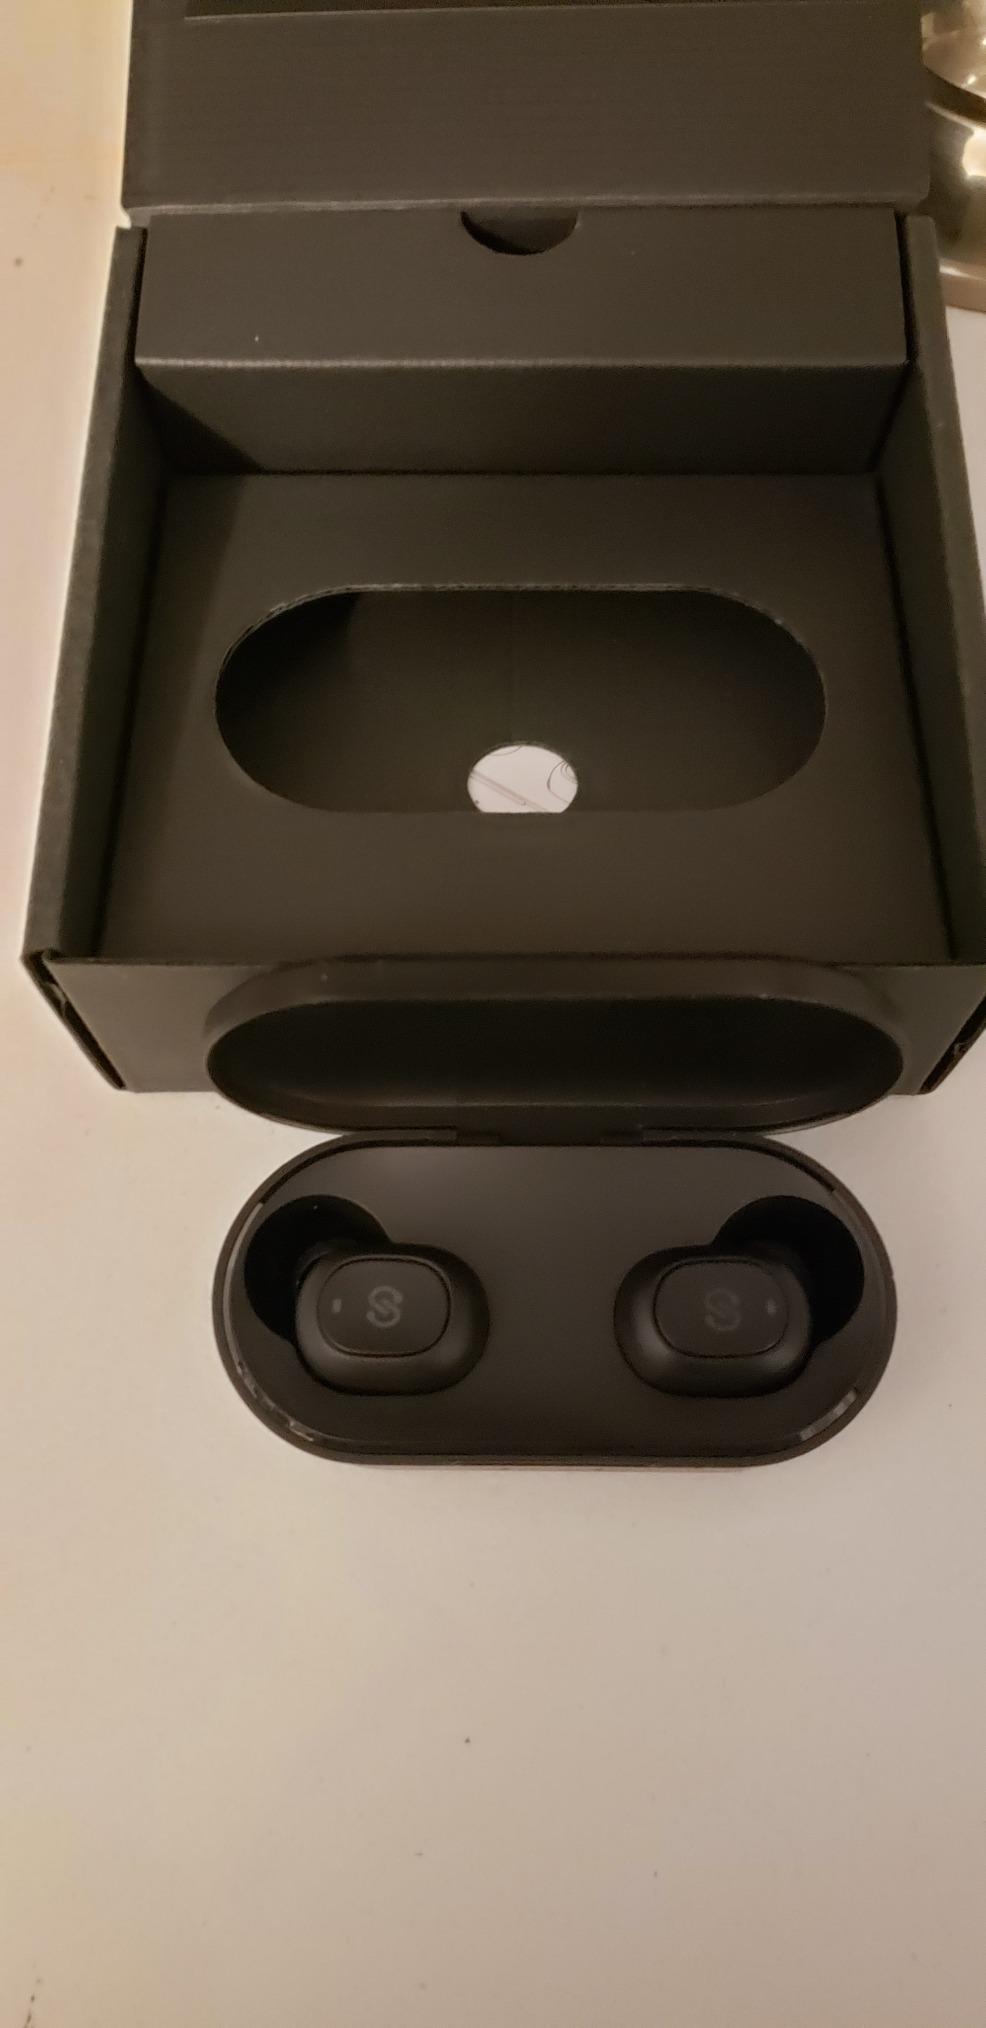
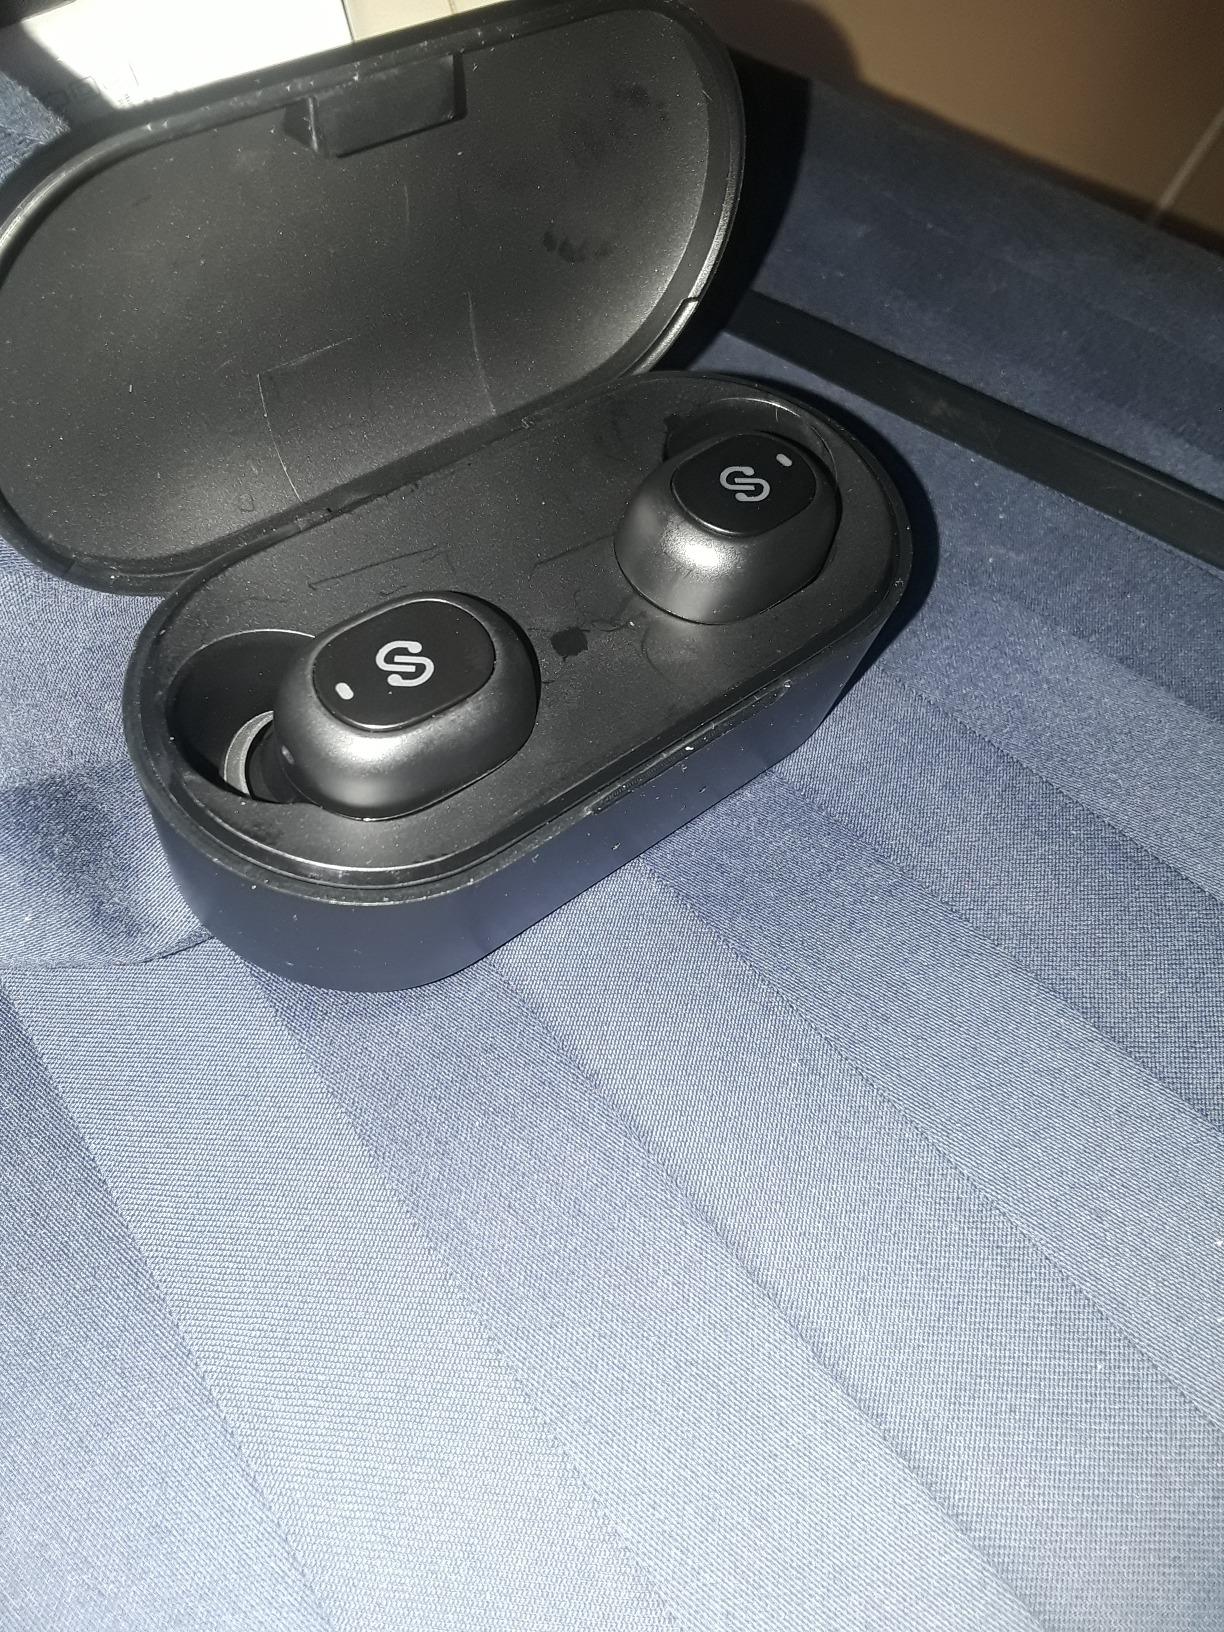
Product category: earbuds
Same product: yes